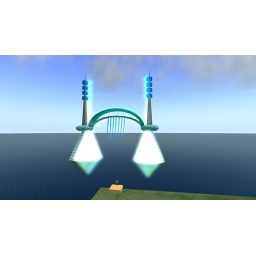
bridge building in second life